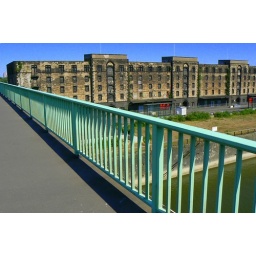
In former times this building near to river Rhine was used as a warehouse. The photo was taken from a bridge.